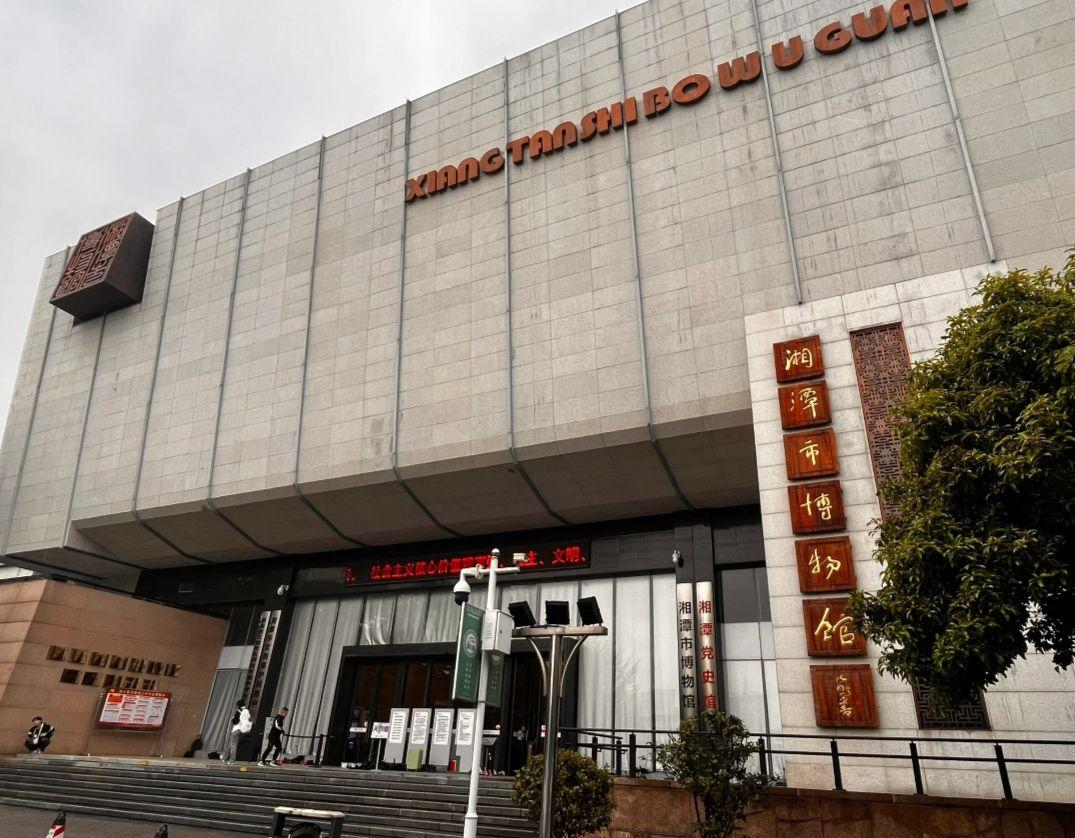
地标名称：湘潭市博物馆
所在城市：湘潭市·岳塘区